USC Trojans football

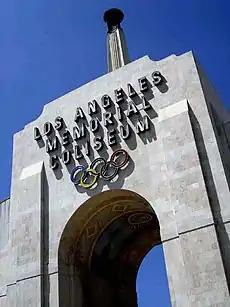
The peristyle and Olympic Torch of the Coliseum

The Los Angeles Memorial Coliseum is one of the largest stadiums in the United States. USC has played football in the Coliseum ever since the grand stadium was built in 1923. In fact, the Trojans played in the first varsity football game ever held there (beating Pomona College 23–7 on October 6, 1923).